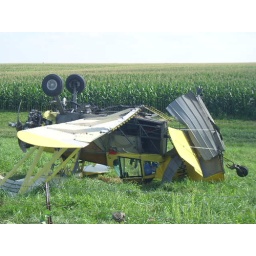
this is an airplane that crashed by mi house